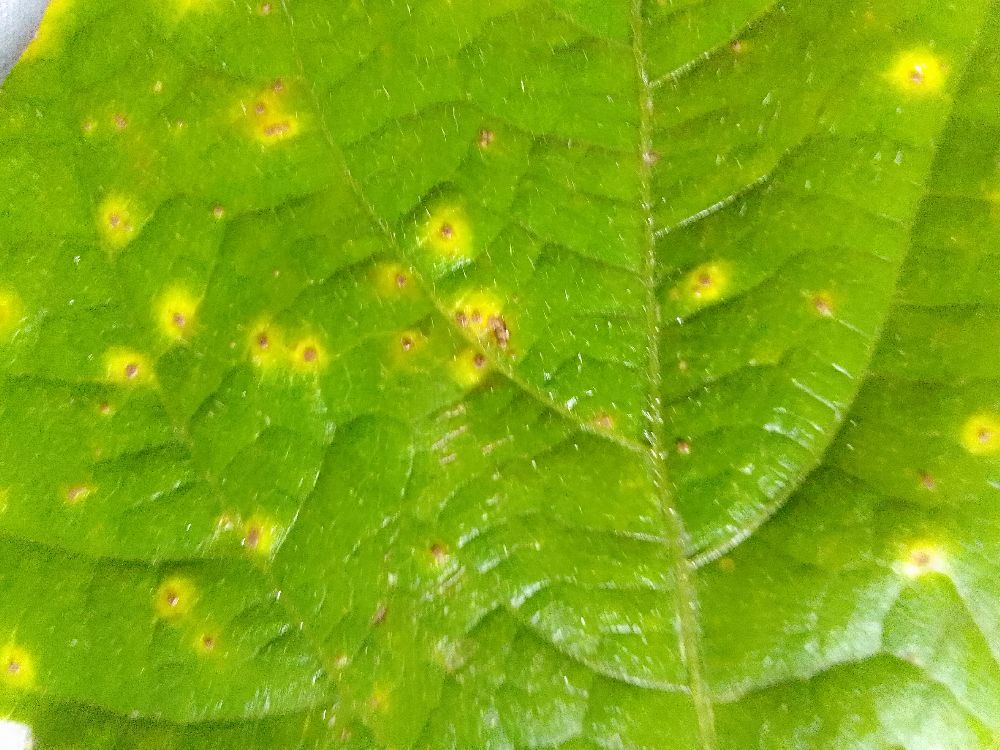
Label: rust